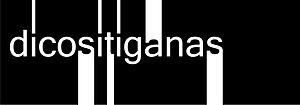
Disturbing tha Peace Records, LLC est une maison de disques affiliée à Def Jam située à Atlanta en Géorgie, elle est spécialisée dans le hip-hop et le Rnb. Ce label a été fondé par le rappeur Ludacris et son manageur Chaka Zulu. Le label a vu passer des artistes comme Chingy, Shawnna ou encore Bobby Valentino.